Media portrayals of transgender people

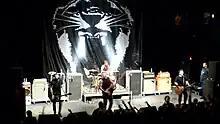
Against Me! on tour in support of "New Wave"

In September 2019, a free DLC chapter of the platforming video game "Celeste" was released, acting as an epilogue to the main story and adds 100 new screens. Some fans speculated that the protagonist Madeline is transgender because she has a Pride and Transgender flag is near her computer monitor, while on her nightstand is a photograph with a woman where she has "notably shorter hair" and a some believed that a prescription pill bottle shown nearby is "medication for the anxiety and depression" or is drugs for hormone replacement therapy. However, some of saying this just represents her allyship or argue that the fact that developers have not confirmed this relegates it to queerbaiting. Furthermore, this reveal caused discussion and debate, with the wiki for the game taking a "firm stance against Madeline being a trans character," and the creator remained silent on the issue, leading many to "refuse to accept it as canon." Laura Dale of SYFY added that while there is "room for characters who are never explicitly stated as trans," Celeste never hints at Madeline being trans, only "dropping a flag at the end of the game with no other context" and that this could have happened because developers want to walk a line between those who want better representation and "bigots who might play their game." Dale concluded that when the trans status of a character is ambiguous it means that "trans fans can't fully get excited about representation," and that she wishes that the creative team for the game talks about it in some capacity. On November 5, 2020, the game's creator, Maddy Thorson, came out as trans and confirmed that Madeline is trans, adding that it is "painfully obvious," calling the creation of Celeste realizing the truth about themselves. Thorson also said that they don't blame anyone for criticizing how Madeline's transness was represented, but that they needed time before talking openly about it, talked about the value of trans representation, argued that "Madeline's transness is meaningfully intertwined with her story," and added that they worked with transgender people to add in small details to her room, while admitting that they would write the story differently now, calling the game one "written and designed by a closeted trans person."